GaruGaku

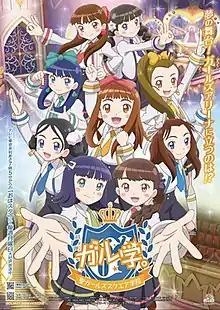
Promotional visual for "GaruGaku".

is an anime series produced by OLM and Wit Studio and directed by Norihito Takahashi. The series follows a group of girls based on and voiced by members of the idol group Girls², who aim to perform on the Girls Arena stage. The show aired from April 2020 to March 2021 on the CharaSta segments of the children's morning show "Oha Suta" where the girls were Oha Girls. A second season aired from January to March 2022.